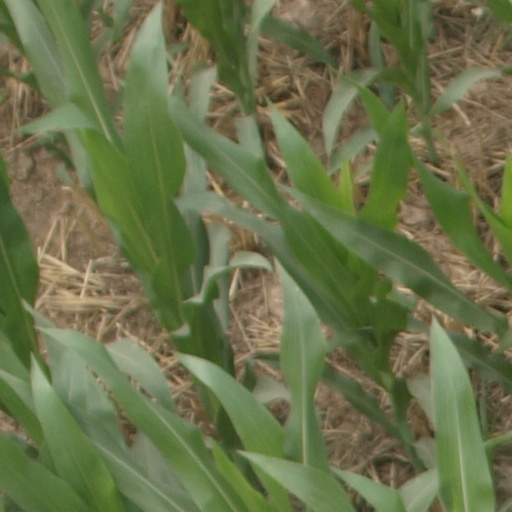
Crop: maize; corn